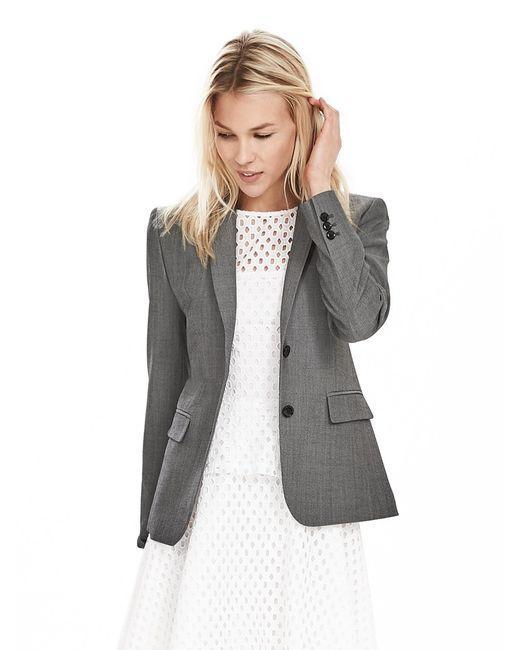
Stylischer Party-grauer Mantel mit weißem Kleid für Damen